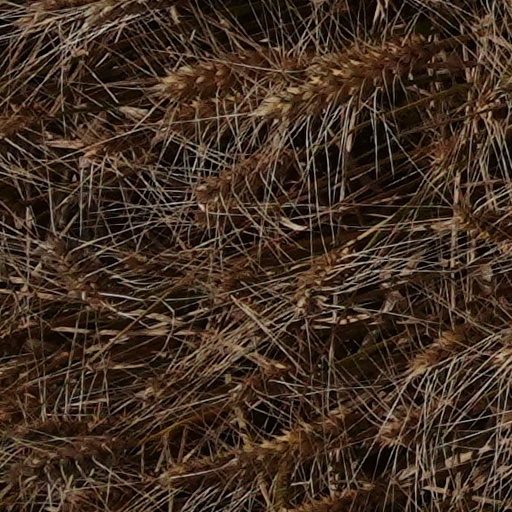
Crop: wheat